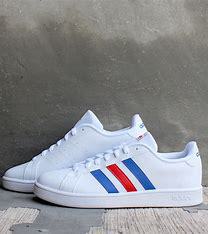
Brand: Adidas
Model: Grand Court